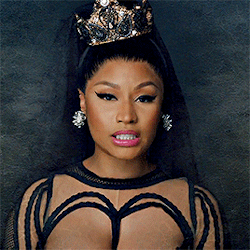
Gender: women